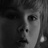
Emotion: surprise